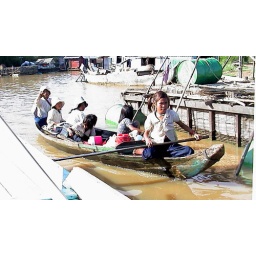
FC more girls in boat